Archaeological Park of Dion

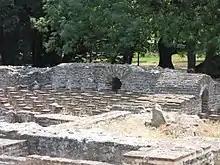
The Thermal Baths

The classical theater, in which the premiere of the Bacchae of Euripides took place, was replaced in the 3rd century BC by the Hellenistic theater. A semi-circular mound of earth was laid on which brick-built seats were placed. A digging around the round orchestra ensures the drainage of the rainwater. Underground rooms and hallways allowed the appearance and disappearance of actors and objects. The stage was slightly higher than the orchestra. There were devices which allowed for special effects. The theater is used today, after a further modernization, for the annual "Olympus Festival".